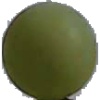
Label: Grape White 4